Scottish Cup

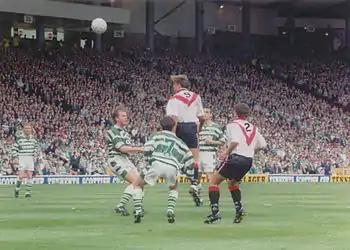
Second-tier club Airdrieonians played in the 1995 final against top-tier Celtic.

Some clubs have become renowned for eliminating higher ranked clubs from the tournament despite being underdogs. Division Two club East Fife won the tournament in 1938 by defeating Division One club Kilmarnock, the first team from outside the top-tier of league football to win the trophy. East Fife had previously reached the final in 1927 after eliminating three higher ranked clubs in the preceding rounds. Hibernian became the second tier-two side to win the cup as they defeated Rangers, who were also then in the second tier, in the 2016 final. Only one other club from outside the top-tier of league football has won the competition; non-league Queen's Park defeated Celtic in the 1893 final. Several other clubs have reached the final whilst competing outside the top-tier of league football, but were defeated in the final. These include Dumbarton, Kilmarnock, Airdrieonians, Falkirk (twice), Gretna, Queen of the South, Ross County, Hearts and Inverness Caledonian Thistle.